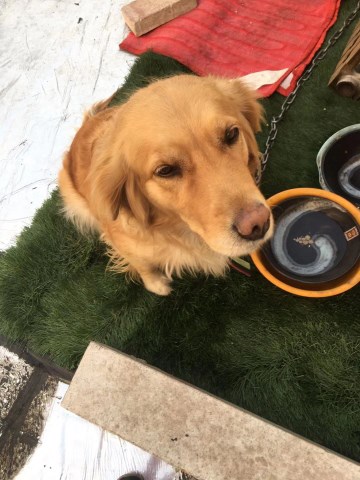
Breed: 5355-n000126-golden_retriever